Zell, Lucerne

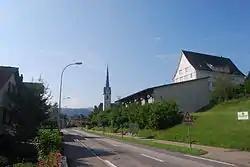
Zell

Zell has an area, , of . Of this area, 68% is used for agricultural purposes, while 22.8% is forested. Of the rest of the land, 8.9% is settled (buildings or roads) and the remainder (0.4%) is non-productive (rivers, glaciers or mountains). , 22.78% of the total land area was forested. Of the agricultural land, 64.96% is used for farming or pastures, while 3.03% is used for orchards or vine crops. Of the settled areas, 2.96% is covered with buildings, 1.15% is industrial, 2.02% is classed as special developments, 0.22% is parks or greenbelts and 2.52% is transportation infrastructure. Of the unproductive areas, 0.22% is unproductive flowing water (rivers) and 0.14% is other unproductive land.